Versailles Orangerie

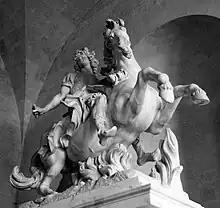
Equestrian Statue of King Louis XIV by Bernini

The Orangerie shelters an assortment of statuary, the most famous of which is an equestrian statue of Louis XIV by Gian Lorenzo Bernini, the most prominent sculptor of the Baroque period. Louis XIV was famously displeased with the likeness of Bernini's statue of him, ordering its destruction when he first saw it in 1685. Louis was a skilled horseman and felt the sculpture's pose and drama was generally wild and inconsistent with his royal dignity. He was persuaded to move the statue to a remote location in the gardens, on the north side of the Neptune Basin rather than destroy it, but he did call in his preferred sculptor François Girardon to re-shape the face and the base of the statue. Recast as a representation of the ancient Roman hero Marcus Curtius, it was moved to the north side of the , opposite the boundary of the Orangerie parterre, where it remained for centuries.